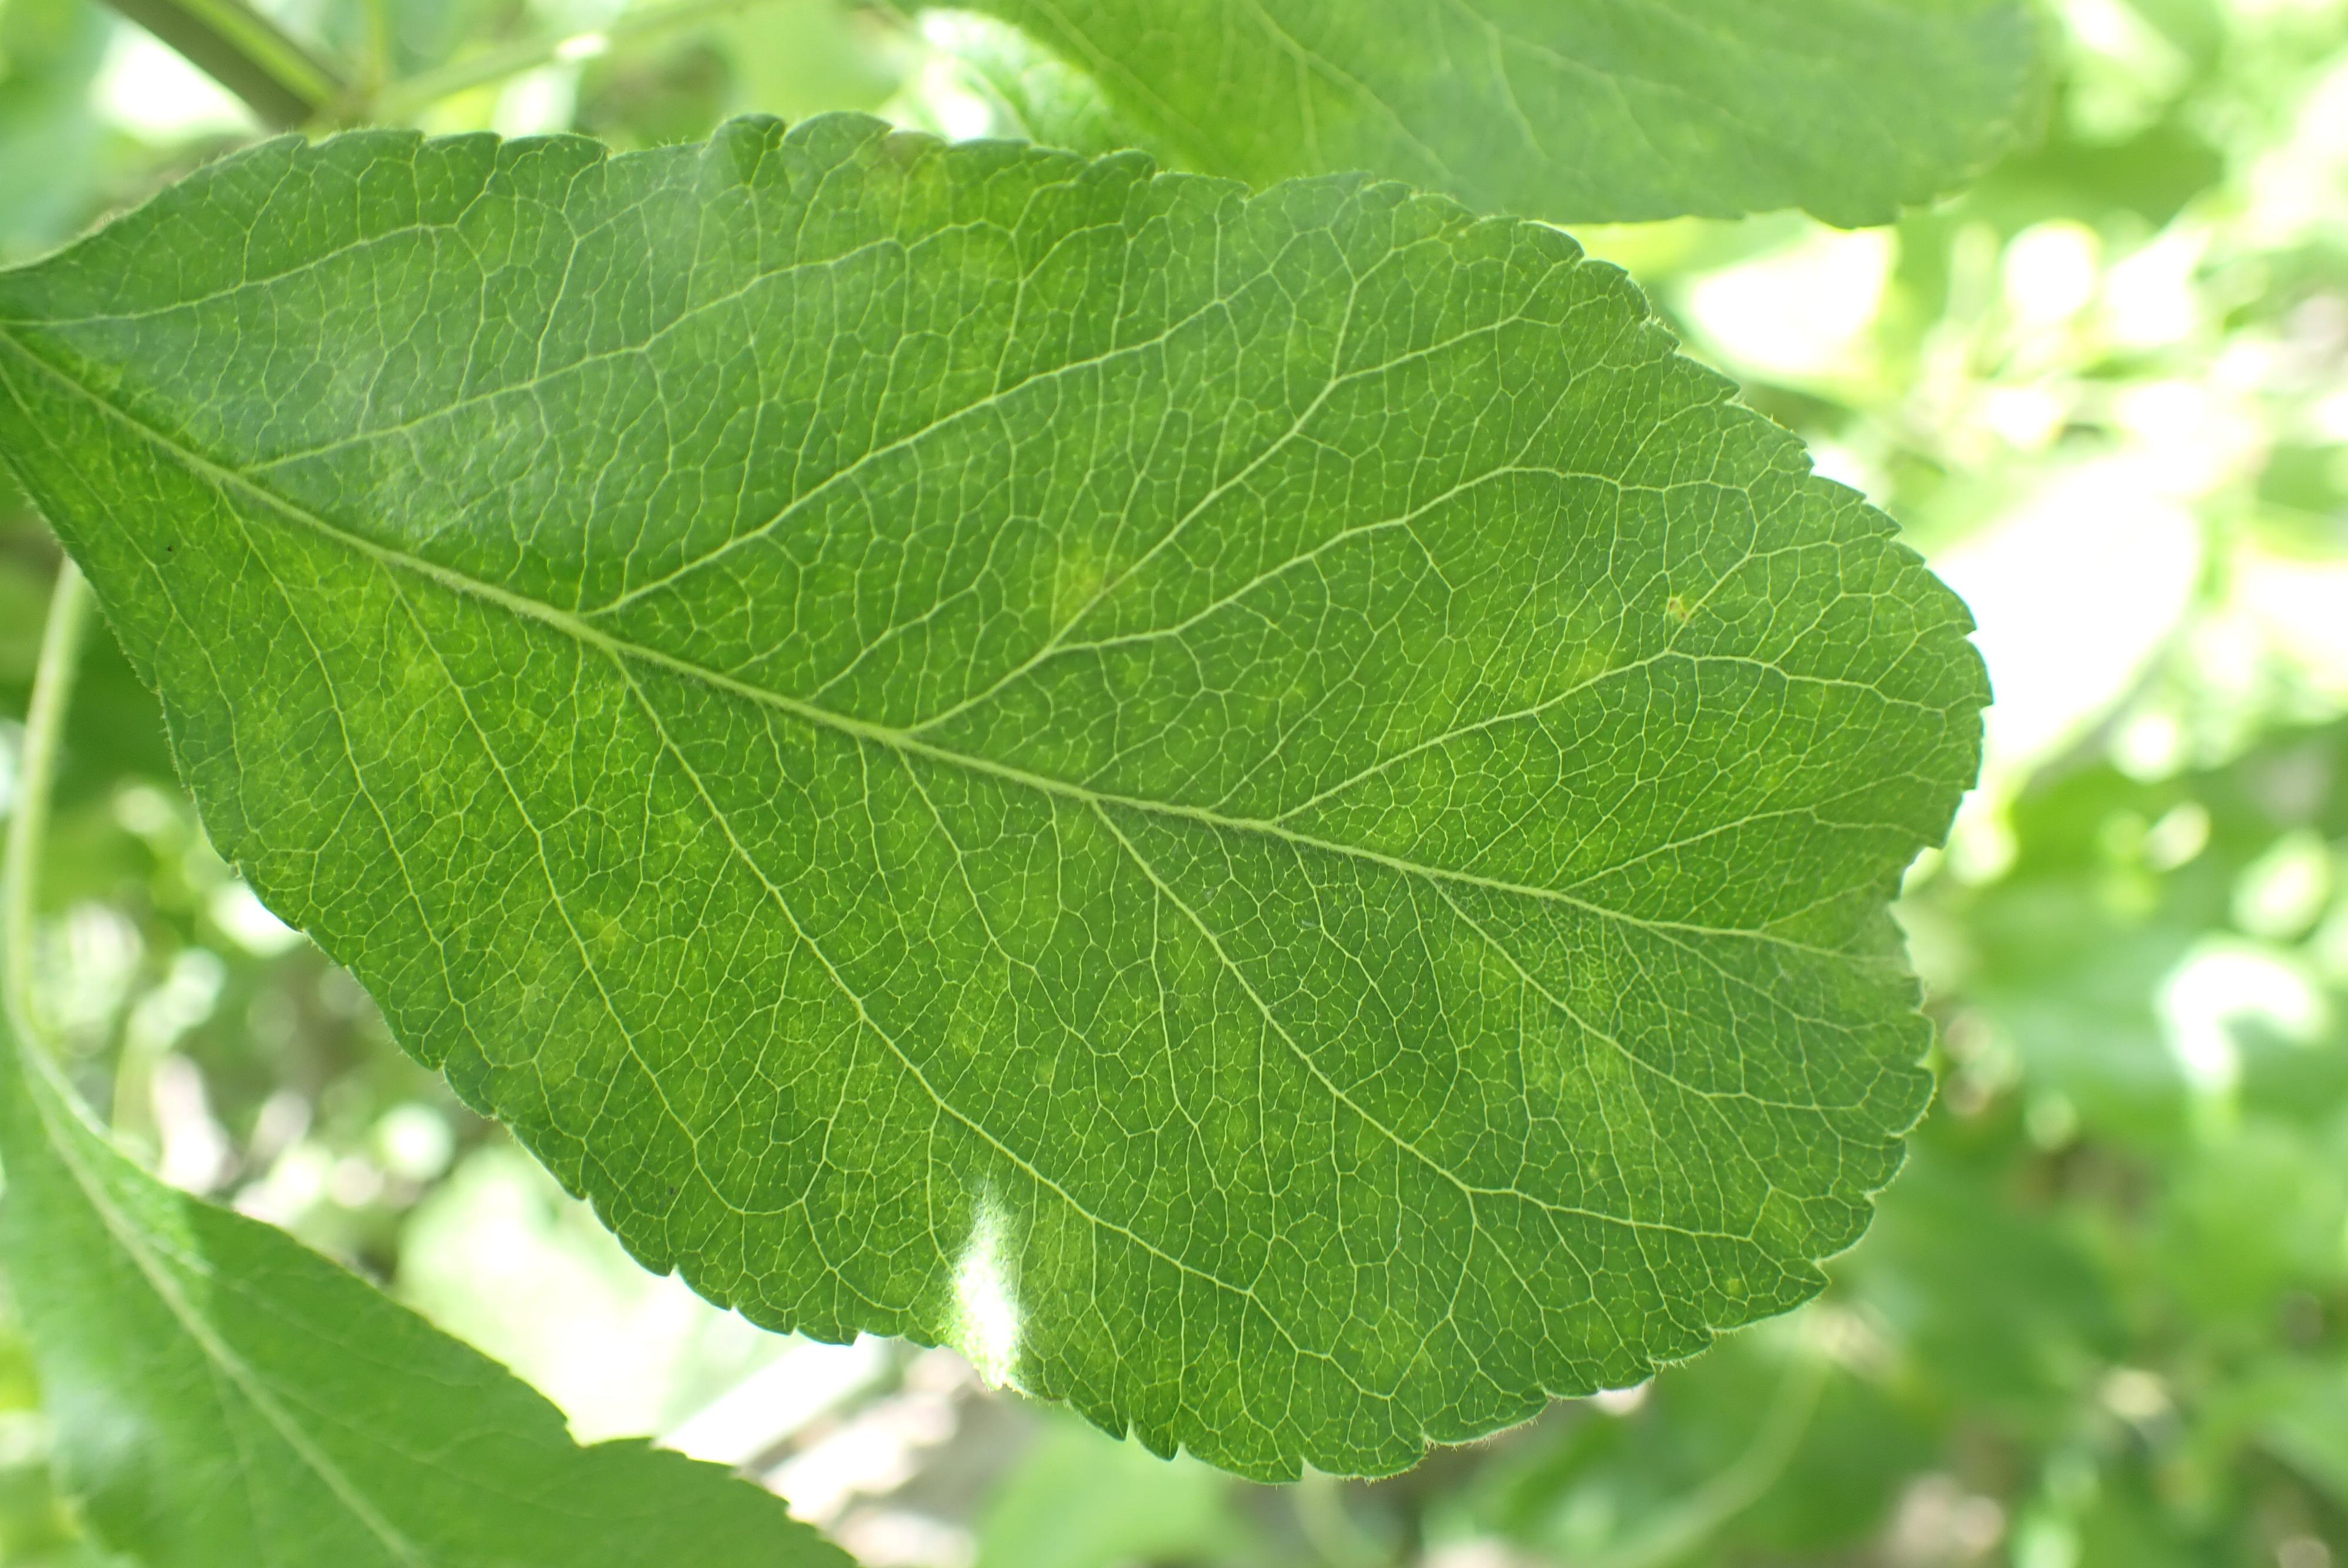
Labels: scab